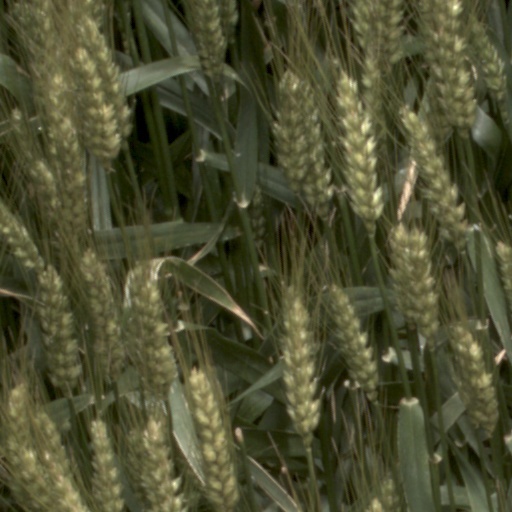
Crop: wheat